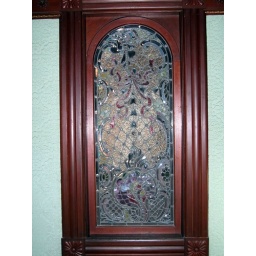
The most expensive window in the house